Renault Energy engine

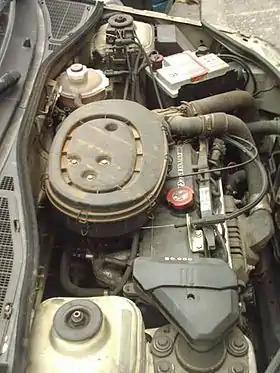
E5F engine in a 1992 Renault Clio

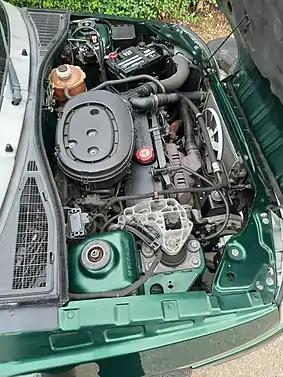
An E7J engine in a 1997 Renault Clio I RT 1.4

The Renault Energy engine also known as "E engine" or "E-Type" (E for Energy) is an automotive gasoline four-stroke inline four cylinder internal combustion engine, with a sleeved water cooled cast iron block, equipped with 5 crankshaft bearings, an overhead camshaft driven by a toothed timing belt and an aluminum cylinder head with 8 overhead valves. Developed and produced by Renault in the late 1980s, the engine made its first appearance in the Renault 19.